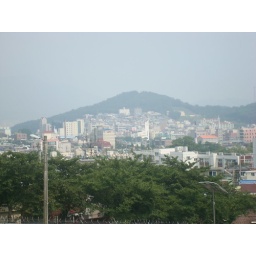
This is a picture of the view from our house on base in Korea.